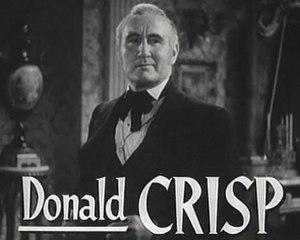
L'Insoumise est un film américain réalisé par William Wyler, sorti en 1938.